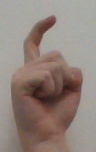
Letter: ra